Army of the Coasts of the Ocean (1796)

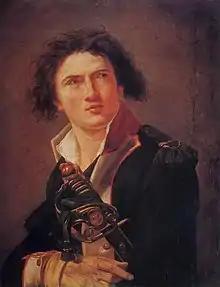
Lazare Hoche

The "Army of the Coasts of the Ocean" was created by an order of 26 December 1795 which was executed on 5–8 January 1796. The army was formed by combining the "Army of the West", the "Army of the Coasts of Brest" and the "Army of the Coasts of Cherbourg". Its first and only commander-in-chief was Lazare Hoche, although from 10 July until mid-August the chief of staff Gabriel Marie Joseph, comte d'Hédouville carried out the orders of Hoche while he was in Paris. Hoche arrived in Angers on 5 January and took over the "Army of the West" the next day. He assumed command of the "Brest" and "Cherbourg" armies on 8 January. On its creation, the army's paper strength was 182,956 soldiers, though only about 100,000 troops were available. The former armies became divisions in the new army; the "Brest" army became the "West" Division, the "Cherbourg" army became the "East" Division and the "Army of the West" became the "South" Division. "South" was led by Amédée Willot.